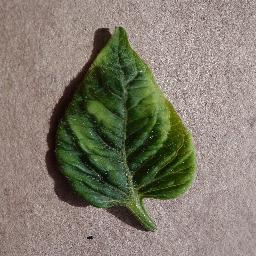
Label: Tomato___Tomato_Yellow_Leaf_Curl_Virus